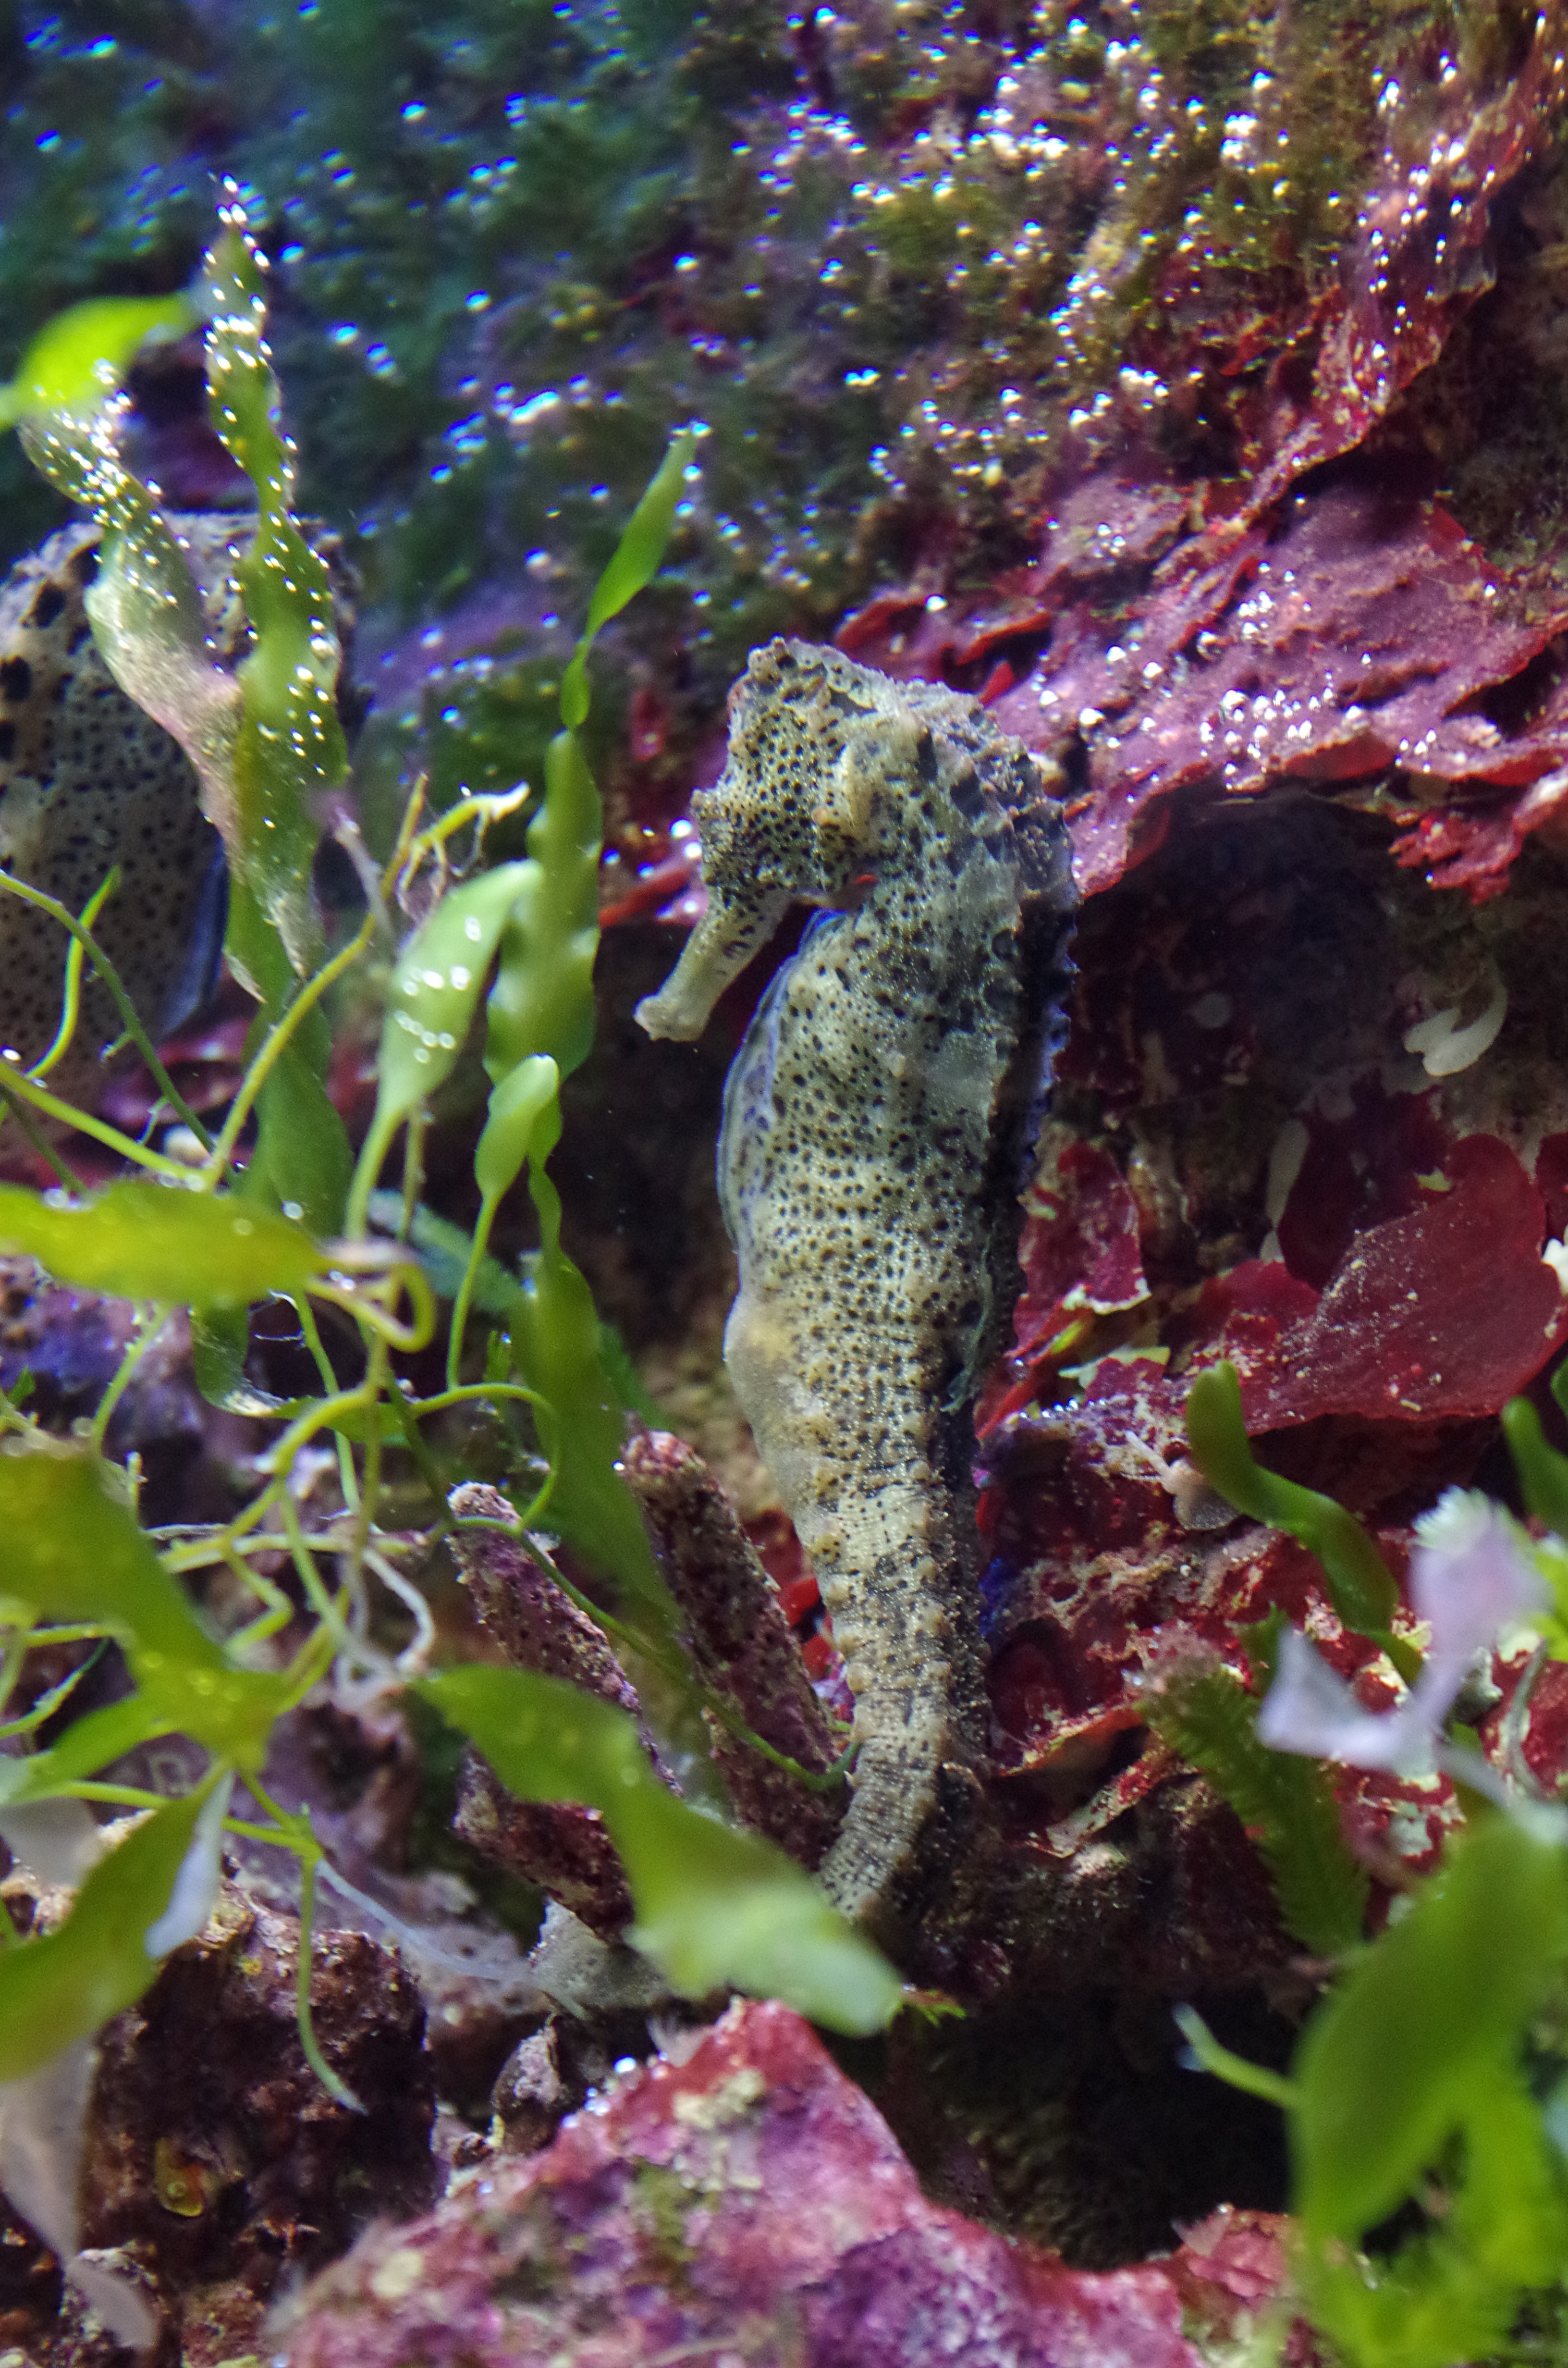
sea, nature, ocean, animal, underwater, biology, colorful, fish, fauna, coral, coral reef, reef, aquarium, underwater world, seahorse, water creature, marine biology, freshwater aquarium, syngnathiformes